Arlington Assembly

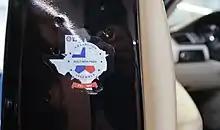
Arlington Assembly label on the driver's door of a Cadillac Escalade (GMT926)

The Arlington plant was opened in 1954 to assemble both automobiles and aircraft, but has focused on the former use for most of its history. Arlington Assembly was originally part of the Buick-Oldsmobile-Pontiac Assembly Division and was used to assemble Buicks, Oldsmobiles, and Pontiacs. The Buick-Oldsmobile-Pontiac Assembly Division was renamed General Motors Assembly Division in 1965 after it also began to assemble Chevrolet cars in 1963. Early automobile production included models like the Pontiac Chieftain and later, the Chevrolet Bel Air. The factory would continue to produce many large GM cars through the 1990s including products from Buick, Oldsmobile, Chevrolet and Cadillac. Arlington Assembly was the last GM B-body manufacturing facility when GM decided to consolidate operations and convert the plant to SUV production. The plant occupies 250 acres (1,000,000 square meters). Arlington Assembly has produced models for all of GM's primary American brands: Chevrolet, Pontiac, Oldsmobile, Buick, Cadillac, and GMC.